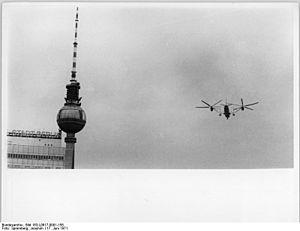
Le Mil Mi-12 de la société russe Mil est le plus gros hélicoptère construit.